Question: Please indicate a possible affordance area of the bed that can be used for sitting on
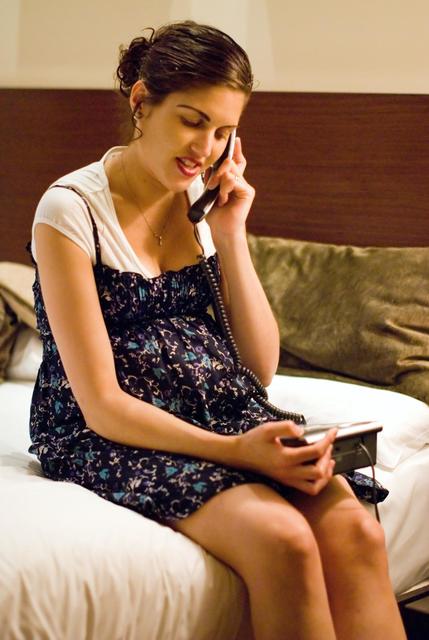
Answer: [0, 327, 429, 640]